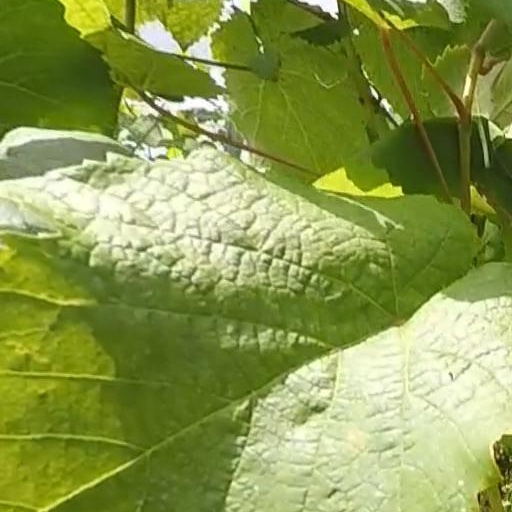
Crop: grape